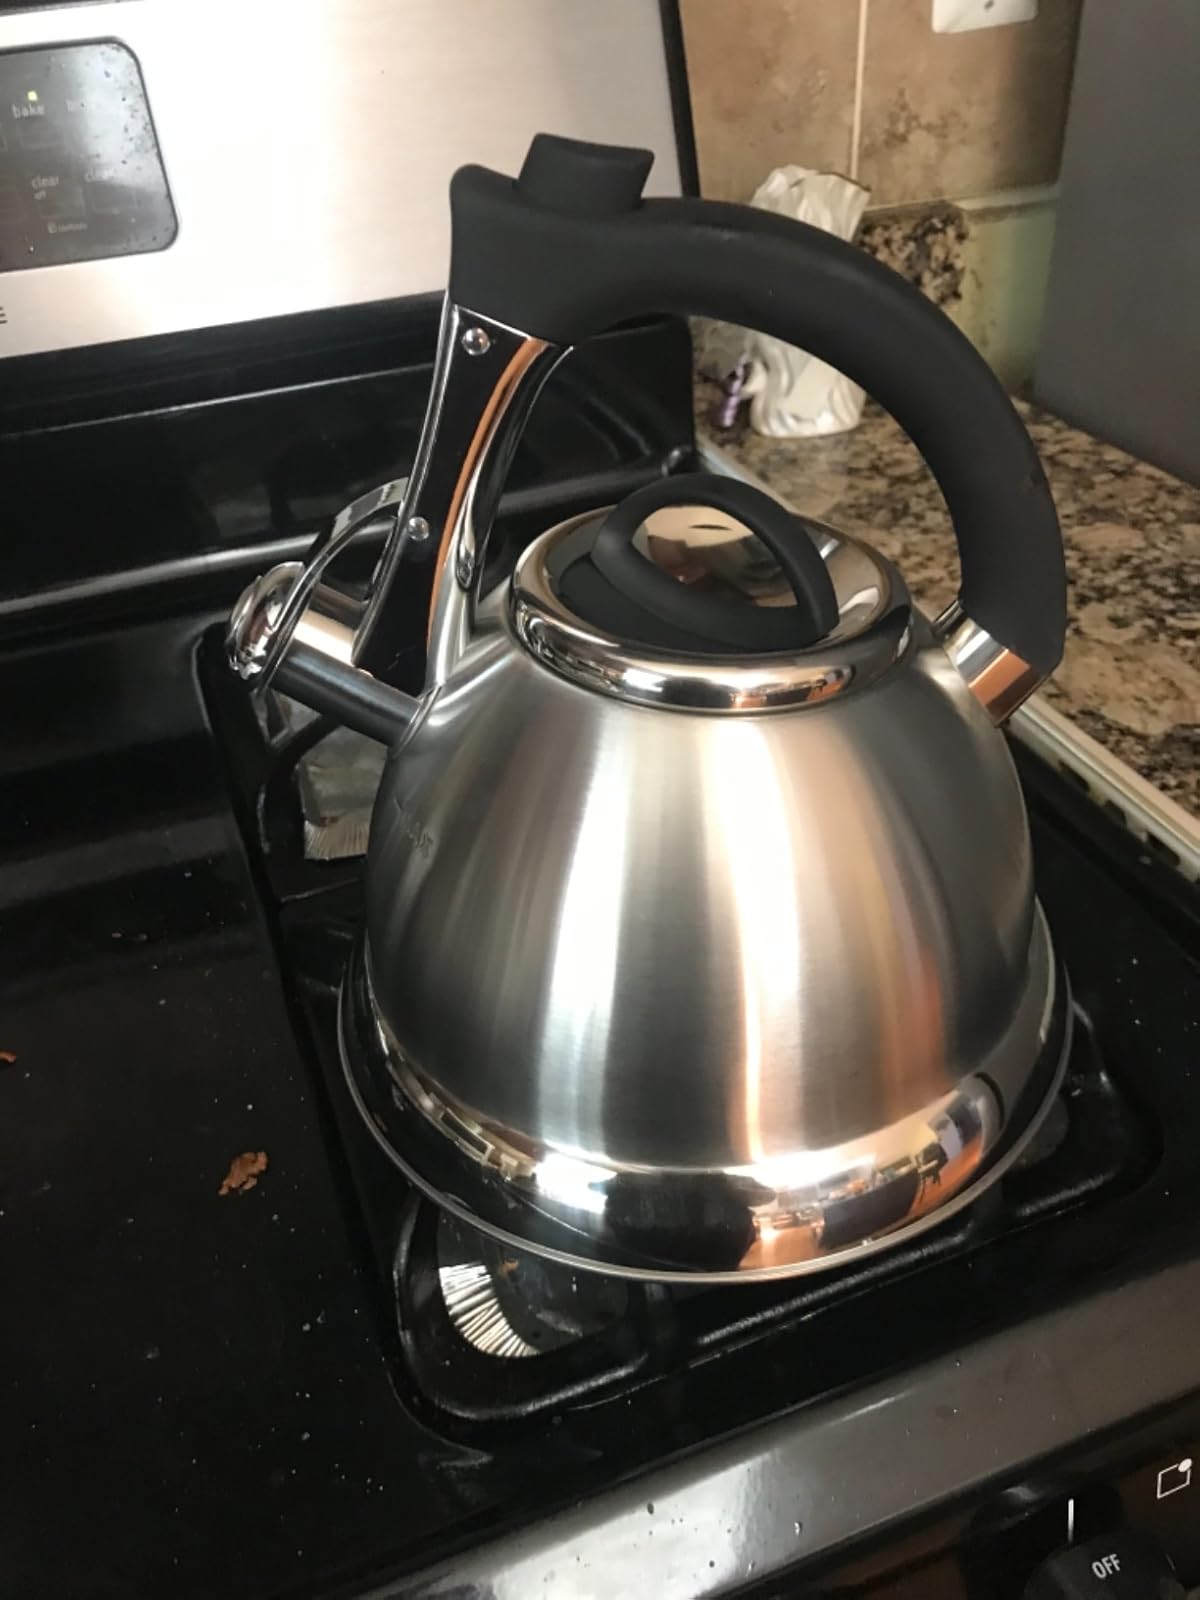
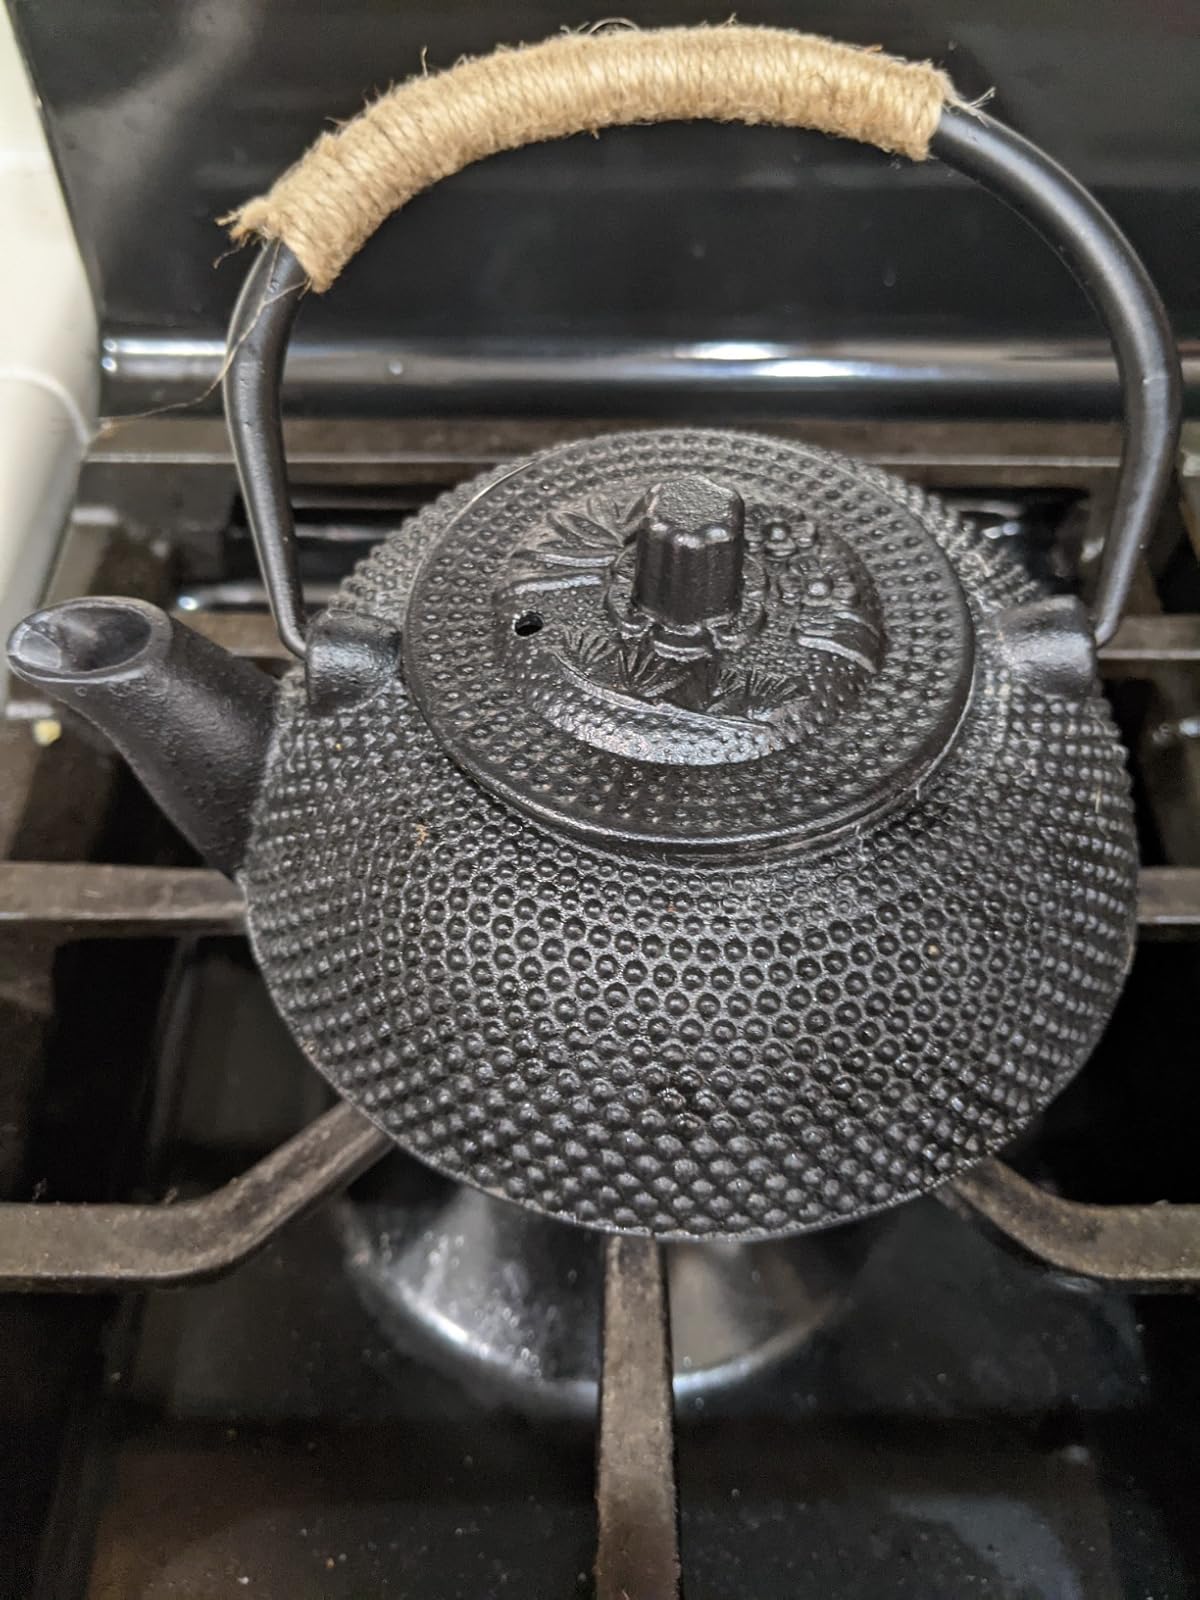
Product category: items_kettle
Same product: no